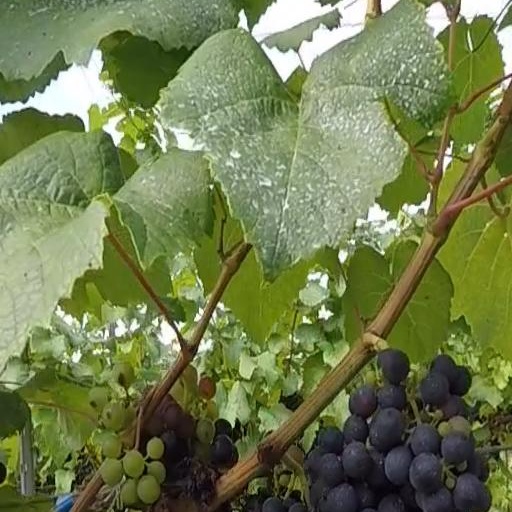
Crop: grape